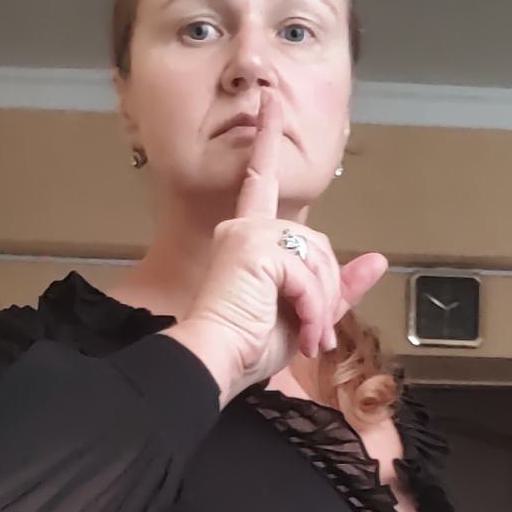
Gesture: mute